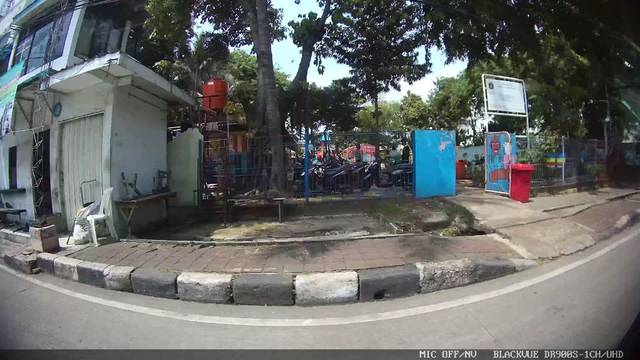
Region: Indonesia
Coordinates: -6.115, 106.891